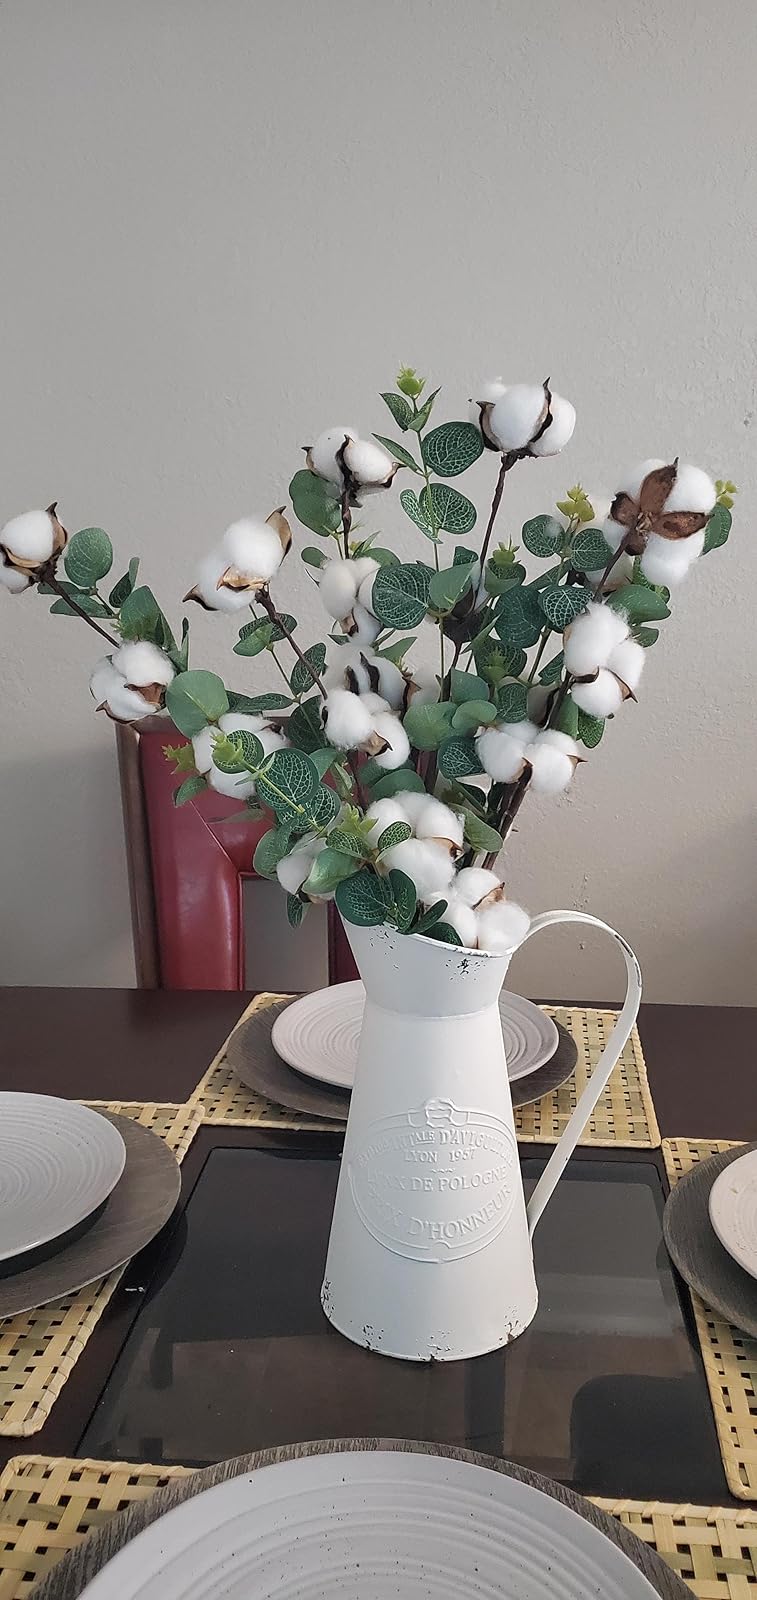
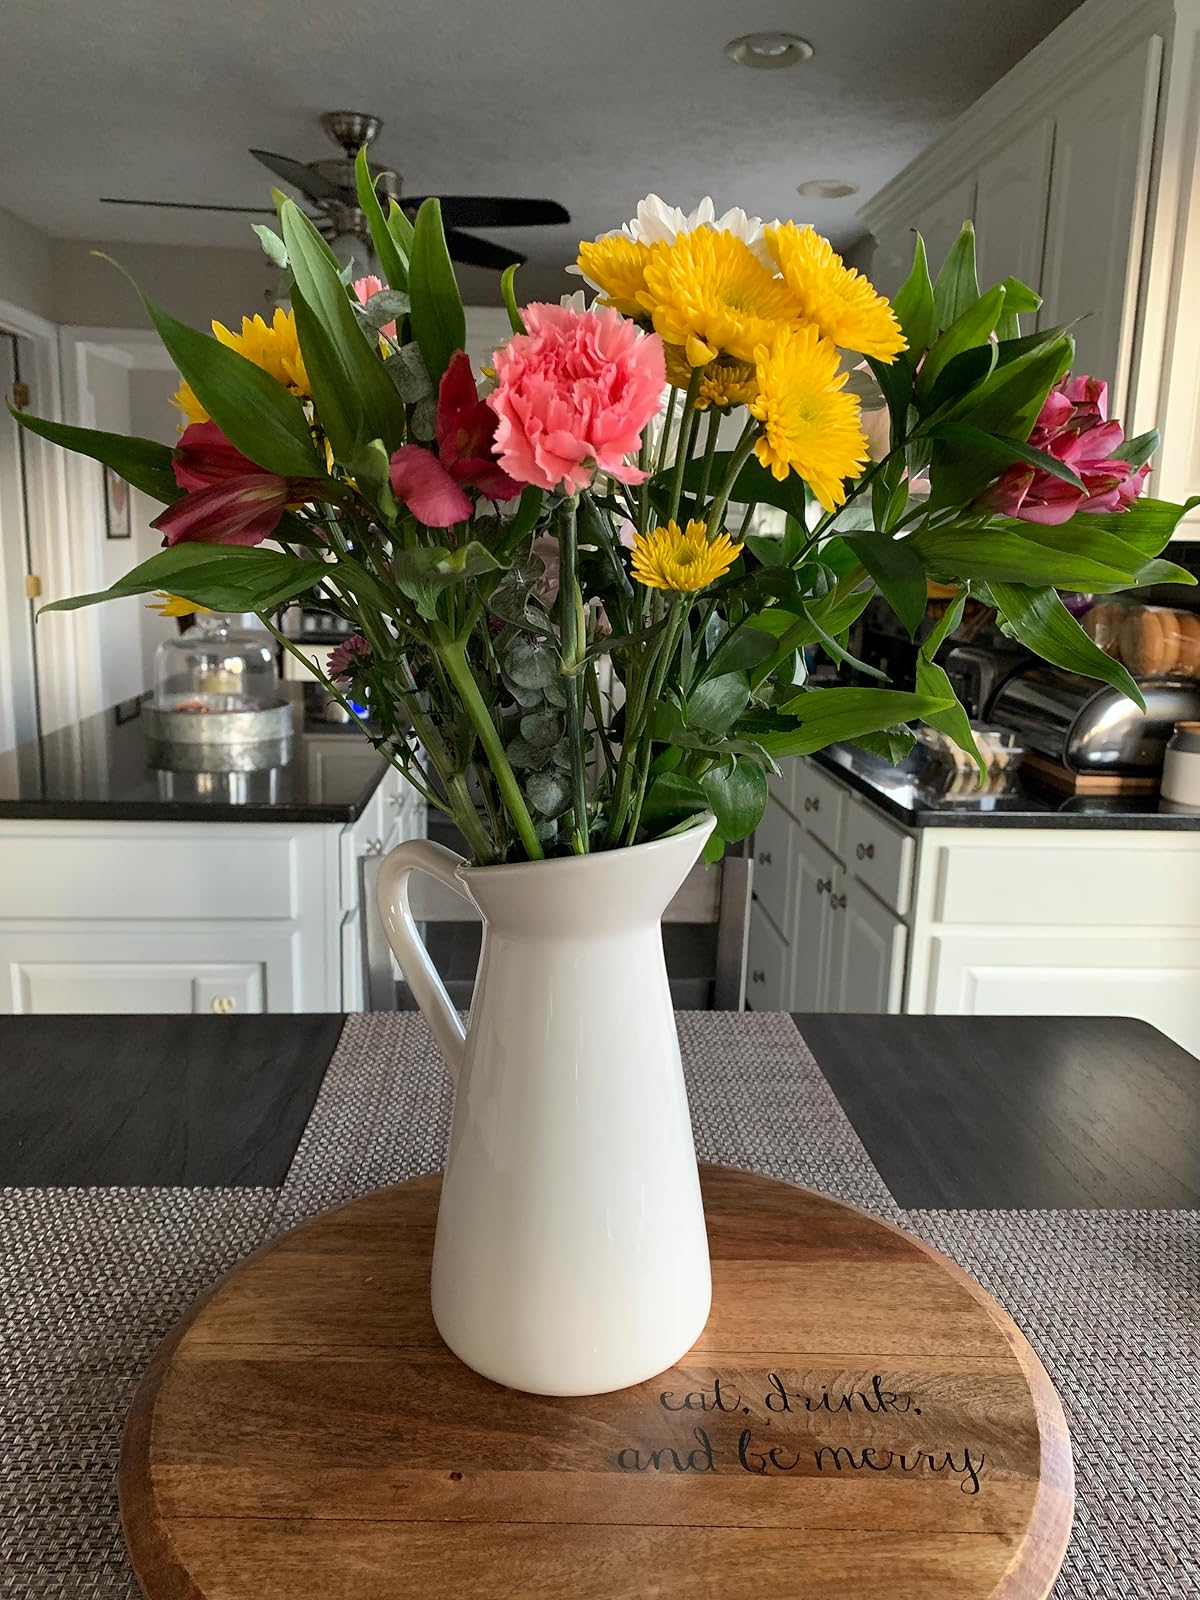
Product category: vase
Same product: no